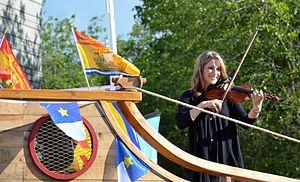
Dominique Dupuis, matin du 5 aout 2012 à la ""Grande parade des nations celtes"" du Festival interceltique de Lorient ou""FIL"" (départ cours Chazelle, pour environ 3 h de défilé avec une arrivée au ""stade du Moustoir"") D. Dupuis (venue au FIL pour la première fois dix ans plus tôt quand elle avait 10 ans) était en 2012 l'une des invitées d'honneur de cette 42e édition. Elle était en tête du cortège.
Dominique Dupuis est une violoniste acadienne née en 1987 à Memramcook, au Nouveau-Brunswick. Son style est un mélange très dynamique de musique celtique et acadienne.